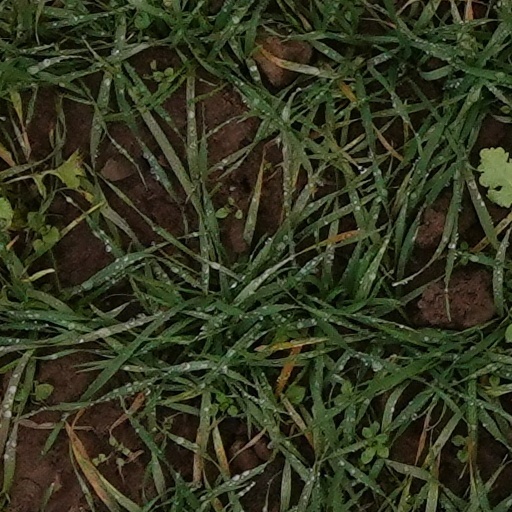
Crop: wheat